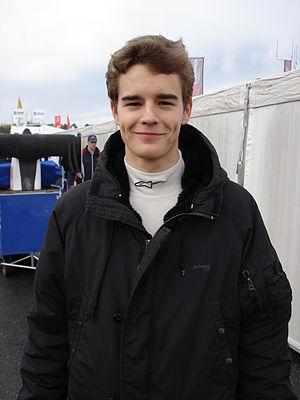
Tom Dillmann, né le 6 avril 1989 à Mulhouse, est un pilote automobile français.